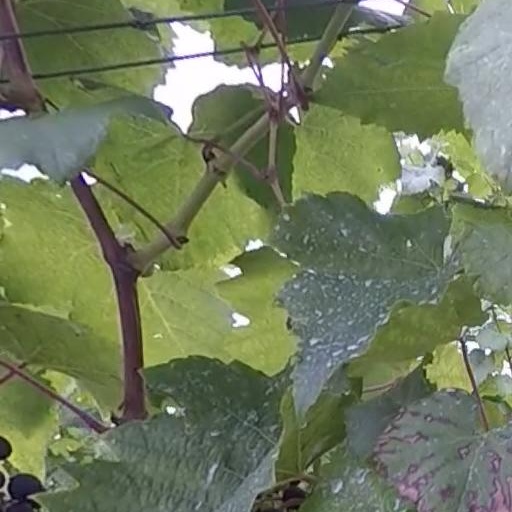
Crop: grape